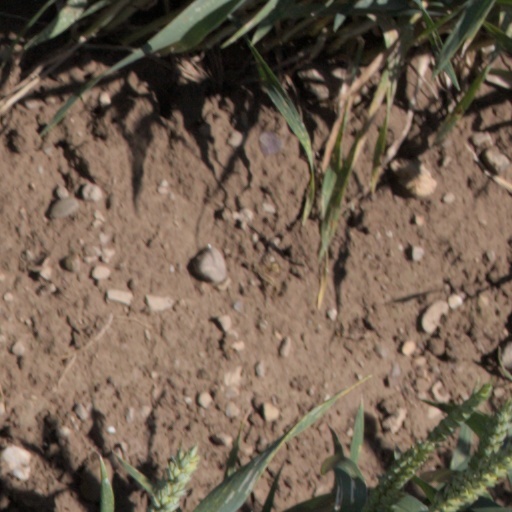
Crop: wheat